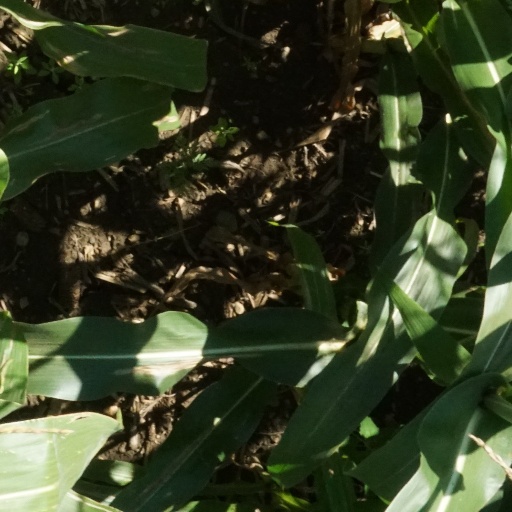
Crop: maize; corn